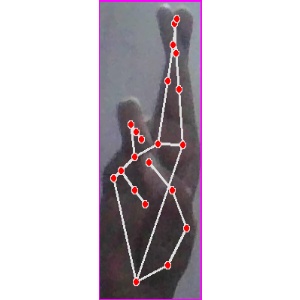
अक्षर: र